Ham Wall

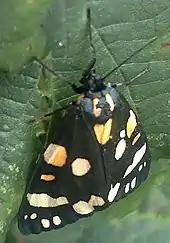
Scarlet tiger moth on the reserve in July 2009

Otters breed on the reserve and two artificial holts have been placed in the reed beds for their use. Water voles can also be found in suitable habitat. Grass snakes, three species of newts, common toads and common frogs are found throughout the Avalon marshes, and non-native marsh frogs occur at Ham Wall and neighbouring Shapwick Heath. A recent intervention has been the construction of a new EDF Energy-funded eel pass to make it easier for European eels to enter the reserve from the nearby River Huntspill and South Drain. The young eels may remain on the reserve for up to 20 years before returning to the sea to breed.